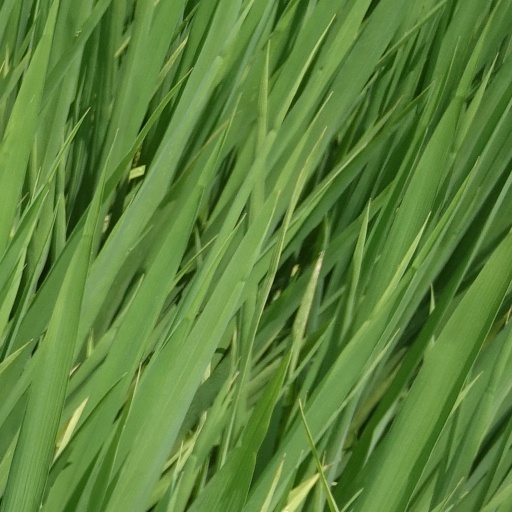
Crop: rice